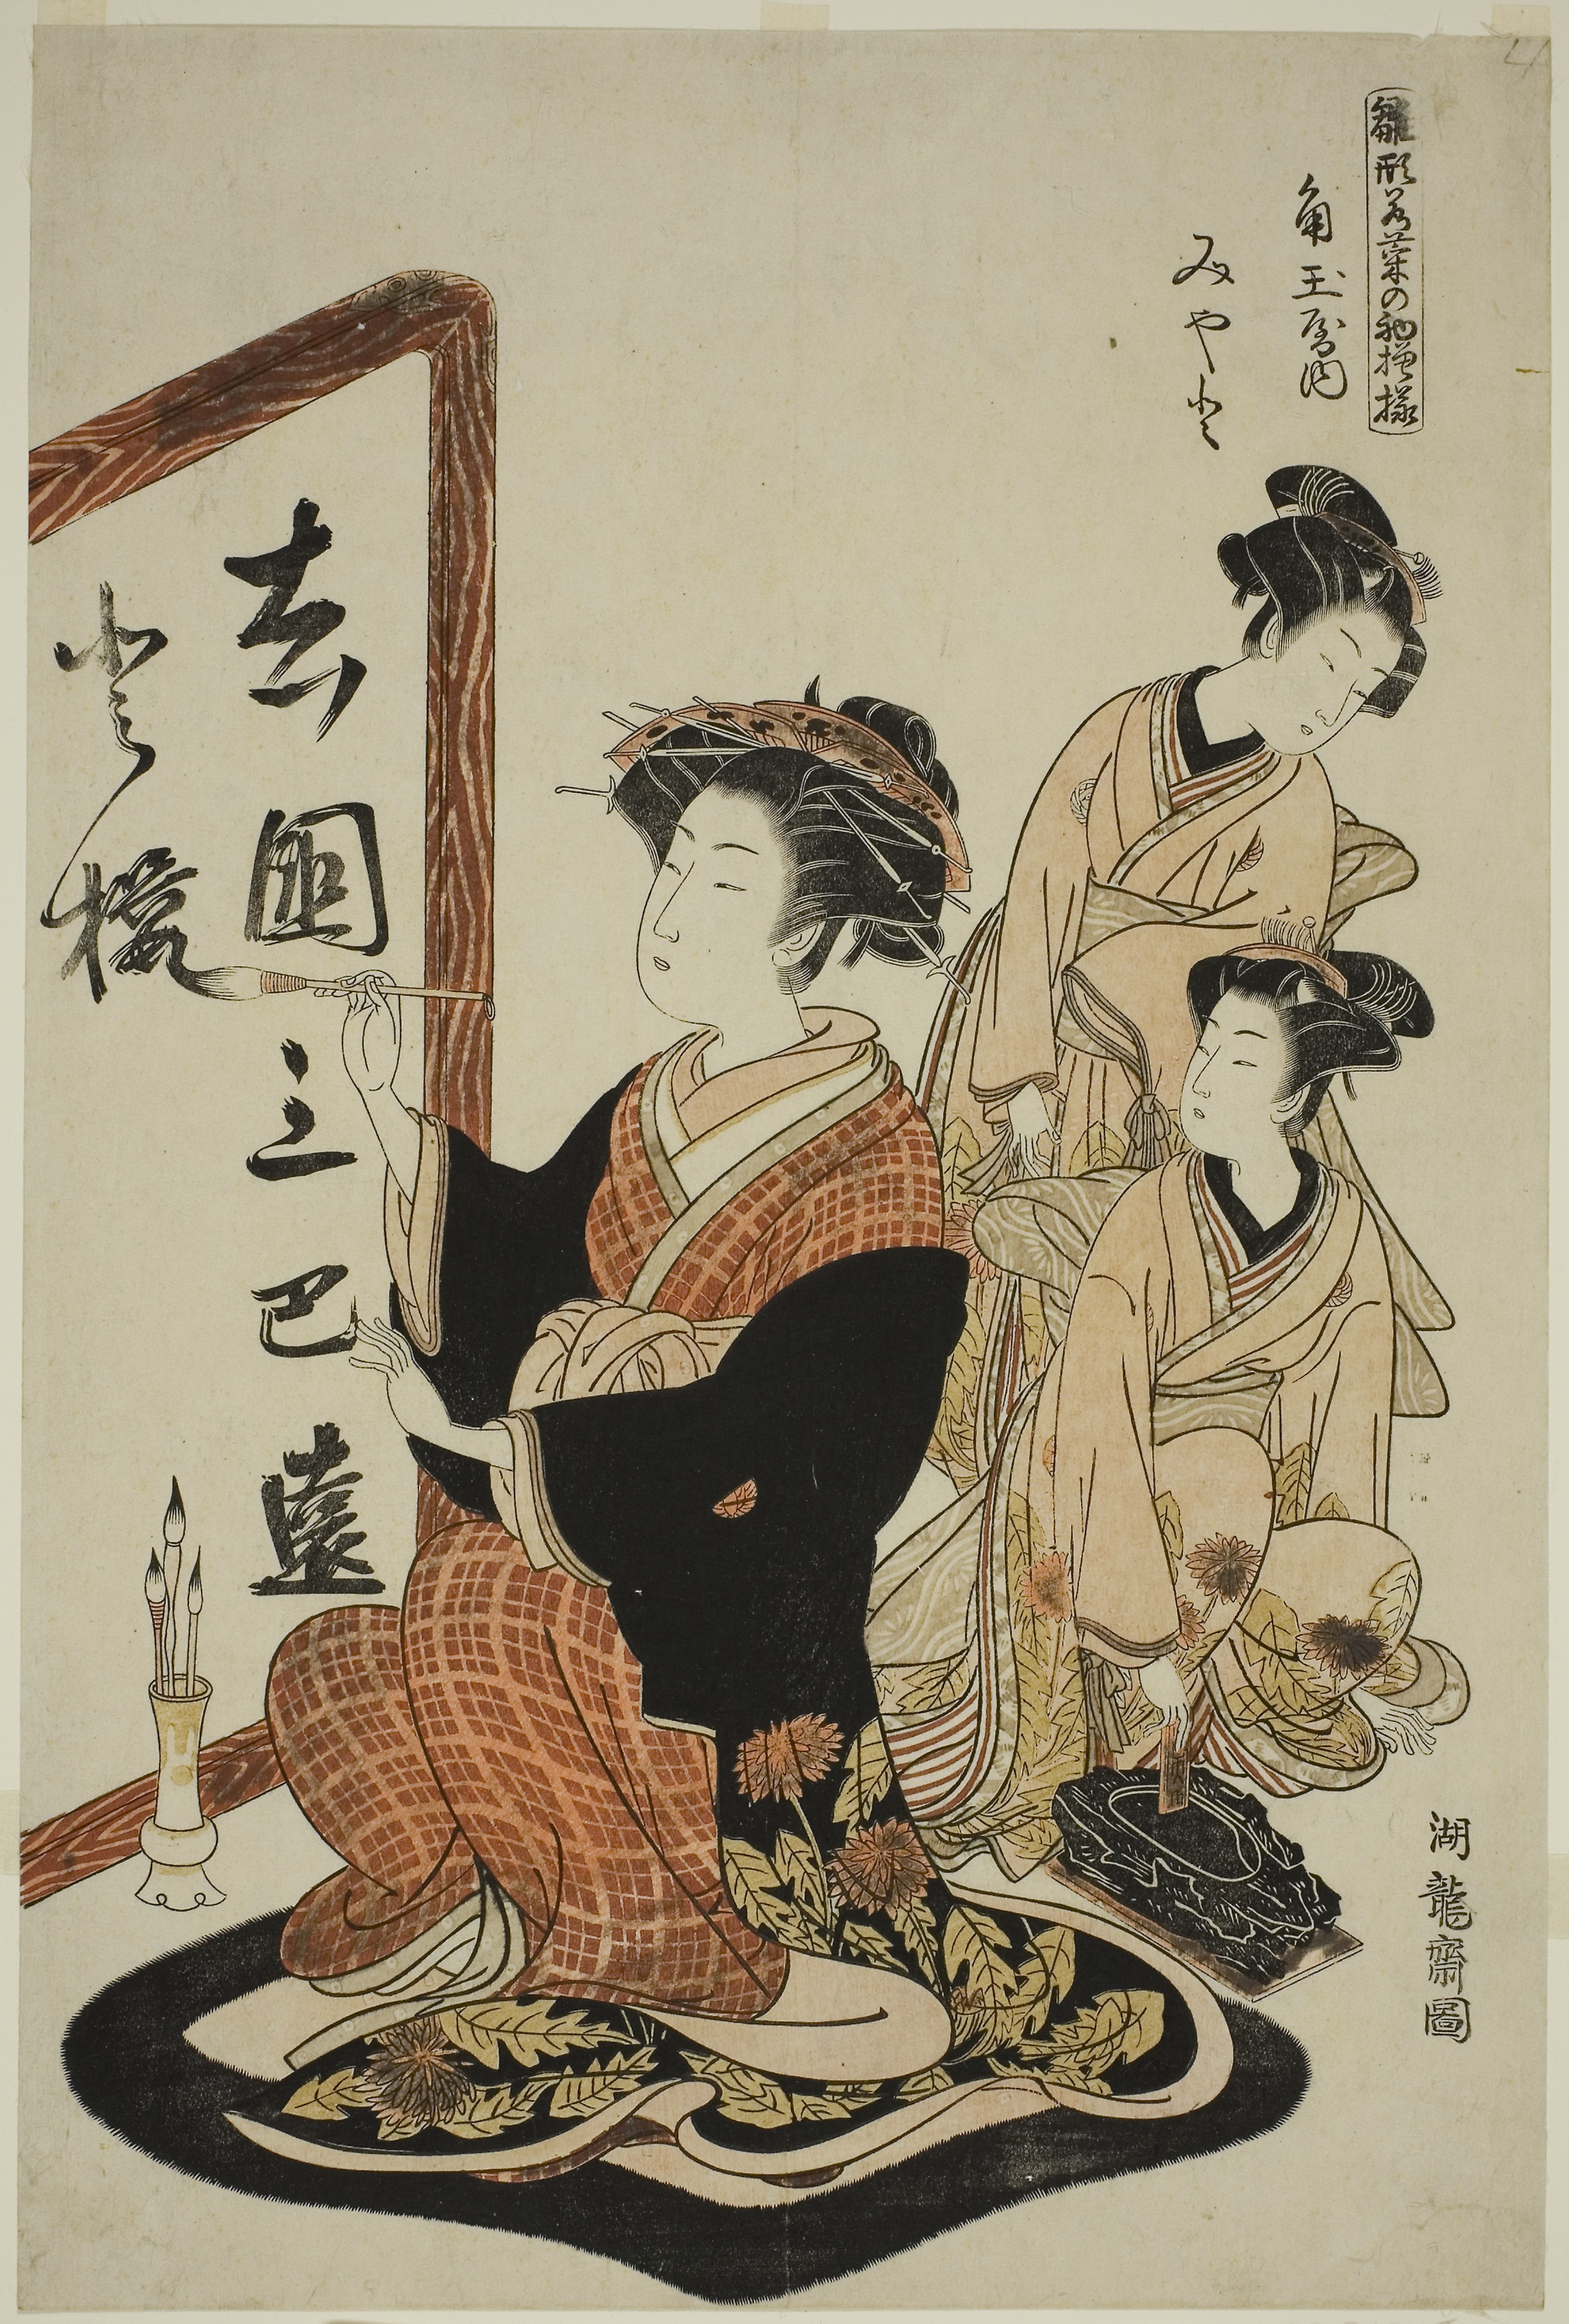
cartoon, illustration, art